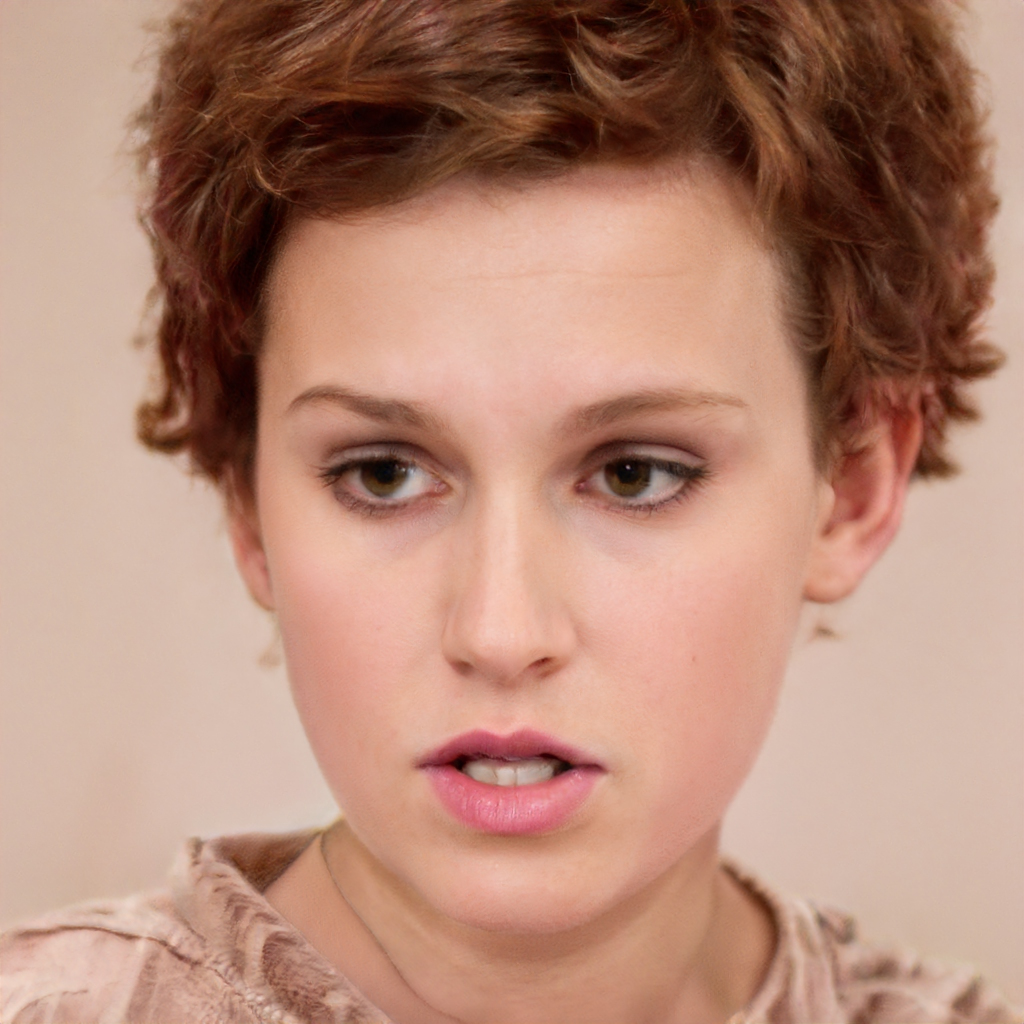
Gender: Female